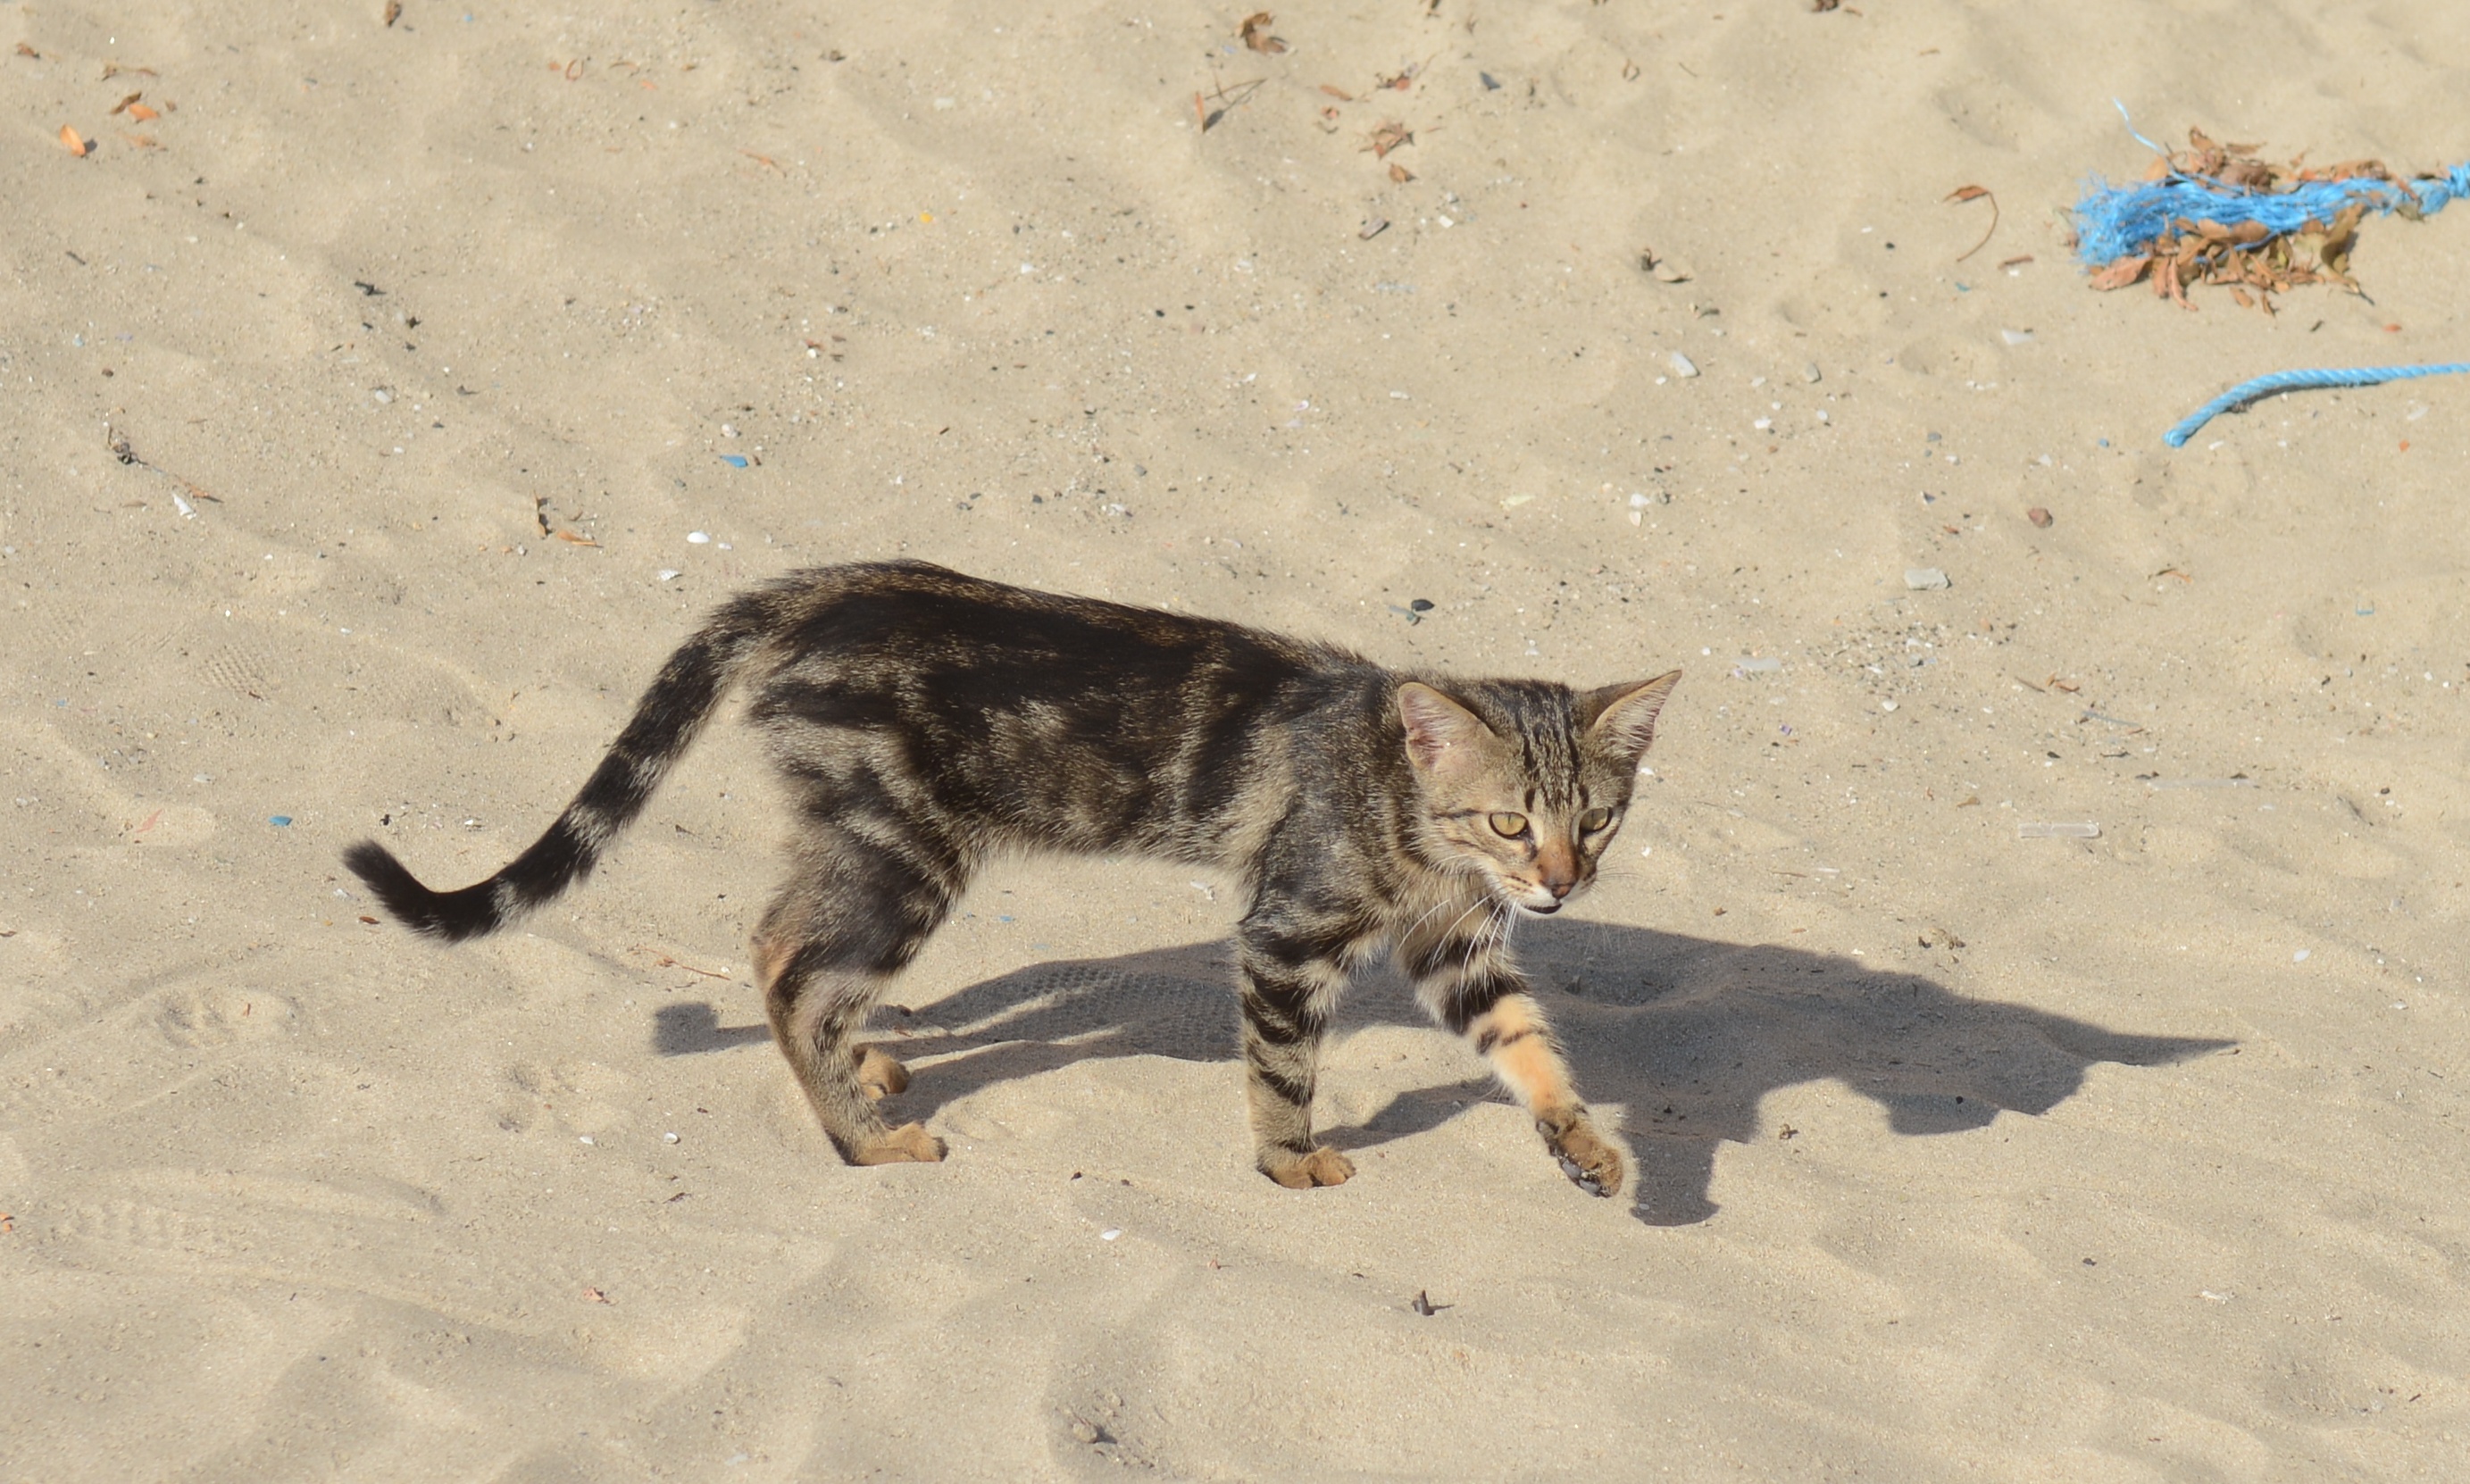
nature, animal, europe, pet, kitten, cat, feline, mammal, nikon, fauna, pets, cats, whiskers, animals, vertebrate, chat, 28, gato, nikkor, chats, streetcats, d800, nikond800, bulgaria, nikkor357028, 3570, straycats, bengal, wild cat, small to medium sized cats, cat like mammal